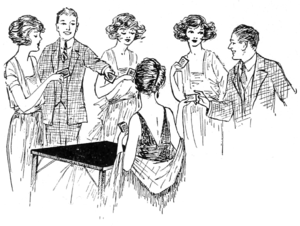
Un jeu d'ambiance est un jeu de société dont le but n'est pas tant de gagner que de passer un moment drôle et agréable